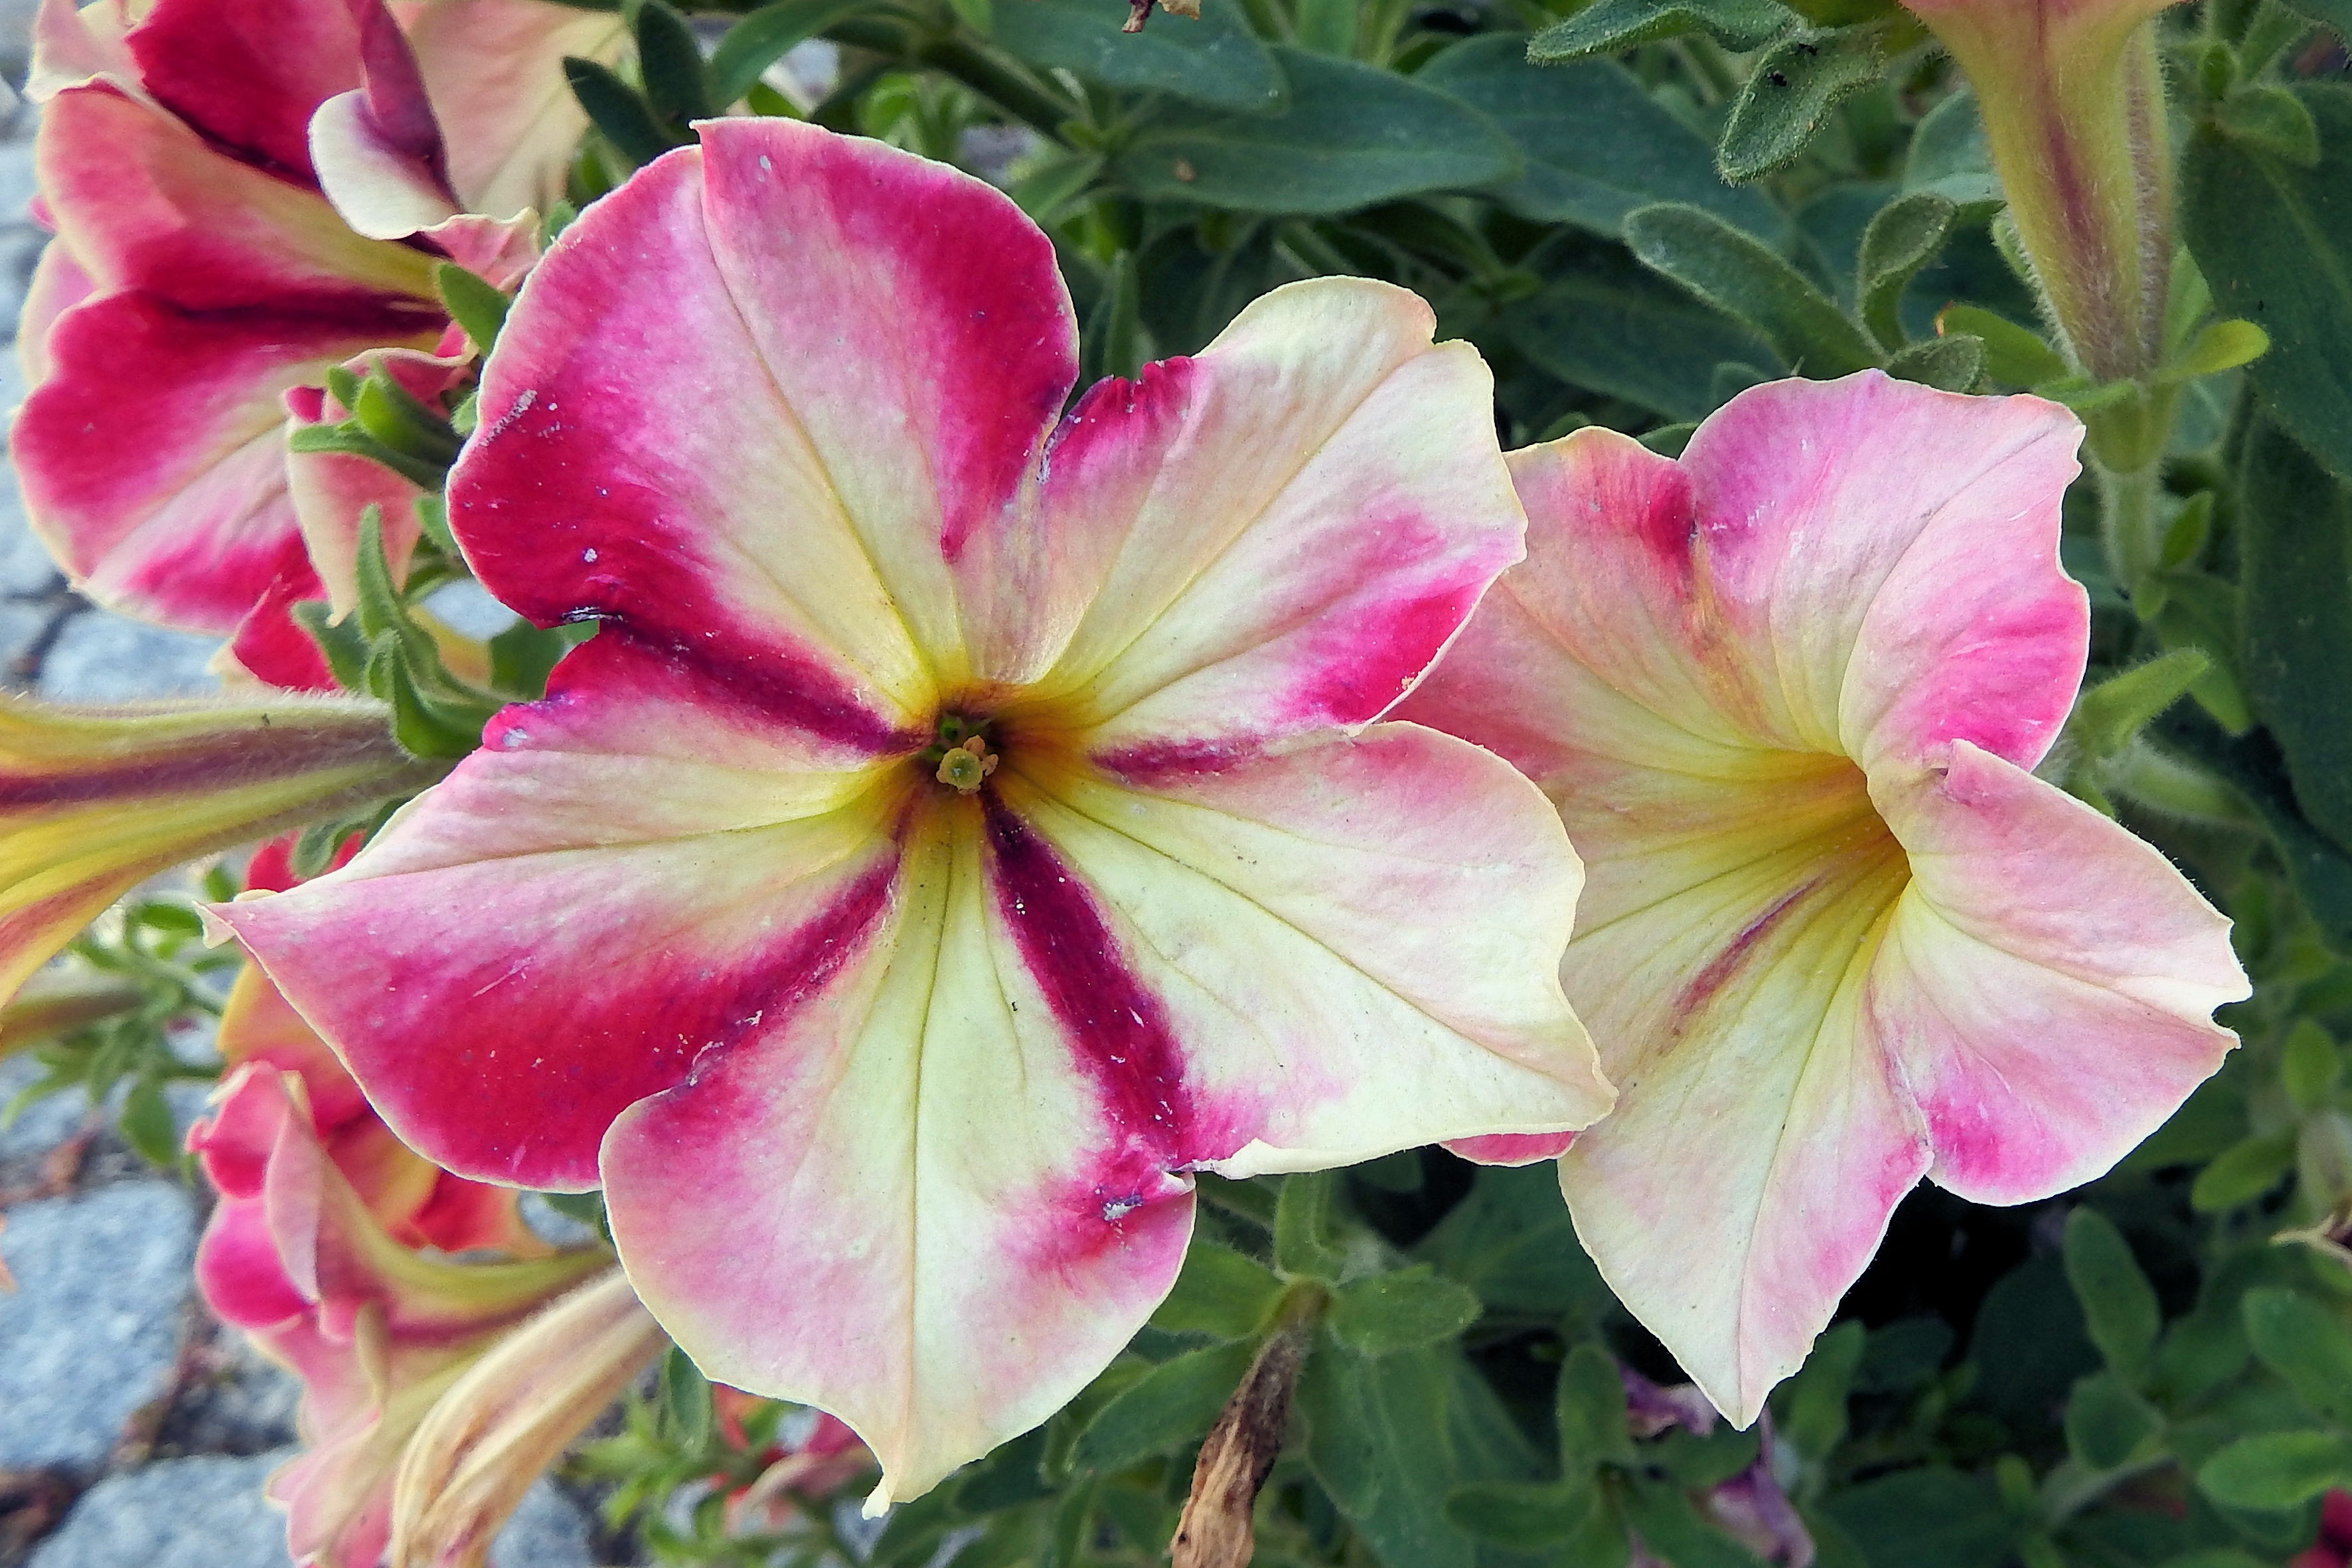
plant, flower, petal, bloom, botany, flora, flowers, shrub, petunia, ornamental plant, summer flowers, flowering plant, garden petunia, annual plant, land plant